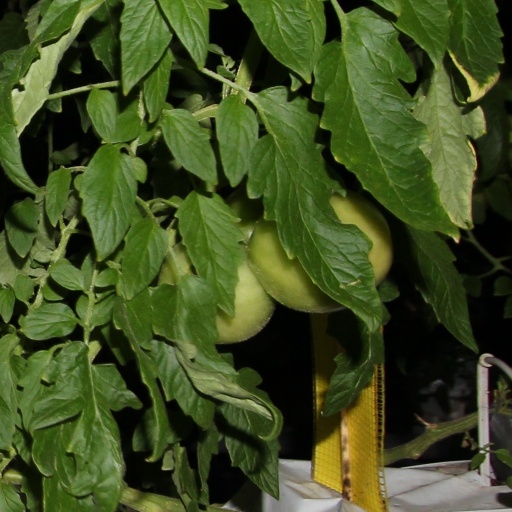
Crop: tomato